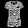
Label: T - shirt / top